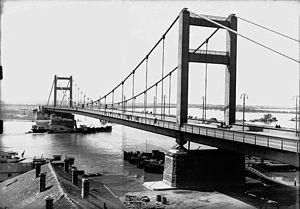
Cette liste de ponts de Serbie a pour vocation de présenter une liste de ponts remarquables de Serbie, tant par leurs caractéristiques dimensionnelles, que par leur intérêt architectural ou historique, et incluant la Serbie centrale, la Voïvodine et le Kosovo.